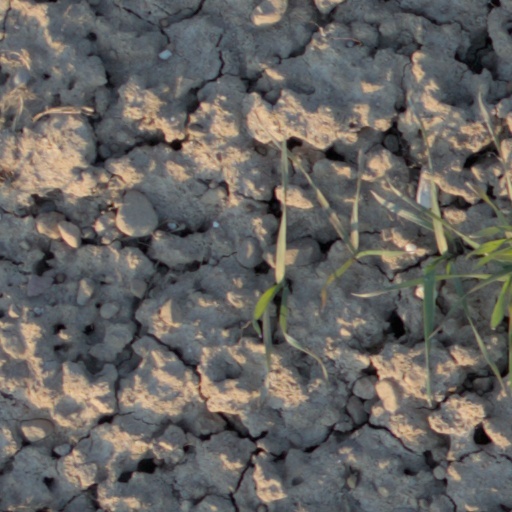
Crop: wheat